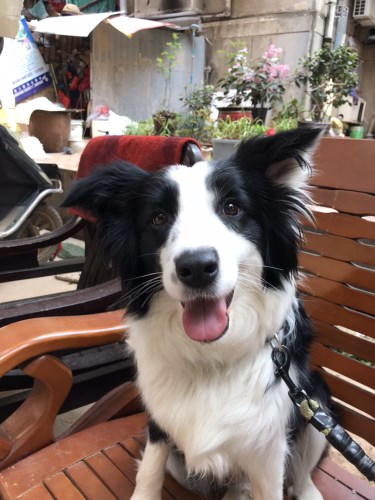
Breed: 2594-n000109-Border_collie